Royal tours of Canada

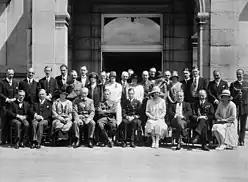
Edward, Prince of Wales, and Prince George at Rideau Hall (seated, fifth and sixth from the left, respectively), during their 1927 tour.

The Canadian portion of the 1901 royal tour began 16 September 1901, when the arrived in Quebec City. The royal partywhich consisted of 22 people, landed at Quebec City on 16 September. During his time in Quebec City, Prince George invested Lieutenant Richard Turner with the Victoria Cross for his conduct during the Battle of Leliefontein in a ceremony at the Plains of Abraham, and spoke to students at the Université Laval. Moving west of Quebec City by railway, the group made stops to Montreal, and Ottawa. Throughout the royal tour, Prince George placed an emphasis on praising the creation and expansion of the country during his own lifetime, giving a speech about the country's development and growth in Ottawa and Winnipeg.